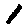
Label: 1